Beer in Belgium

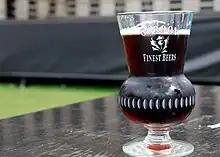
A thistle-shaped glass complements Belgian "scotch" beers.

These sweet, heavy-bodied brown ales represent a style which originated in the British Isles. The Caledonian theme is usually heavily emphasized with tartan and thistles appearing on labels. Examples include Gordon's, Scotch de Silly and La Chouffe Mc Chouffe.